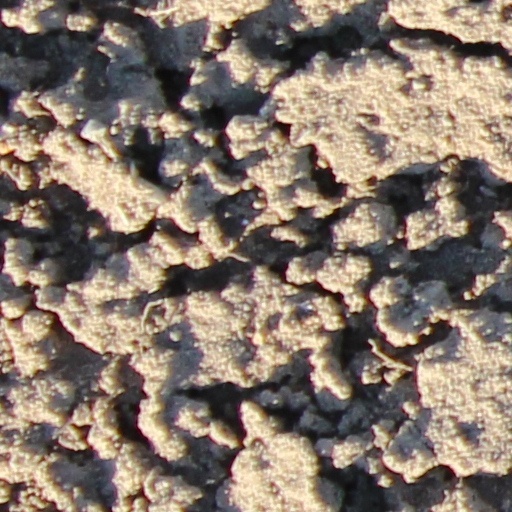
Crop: wheat